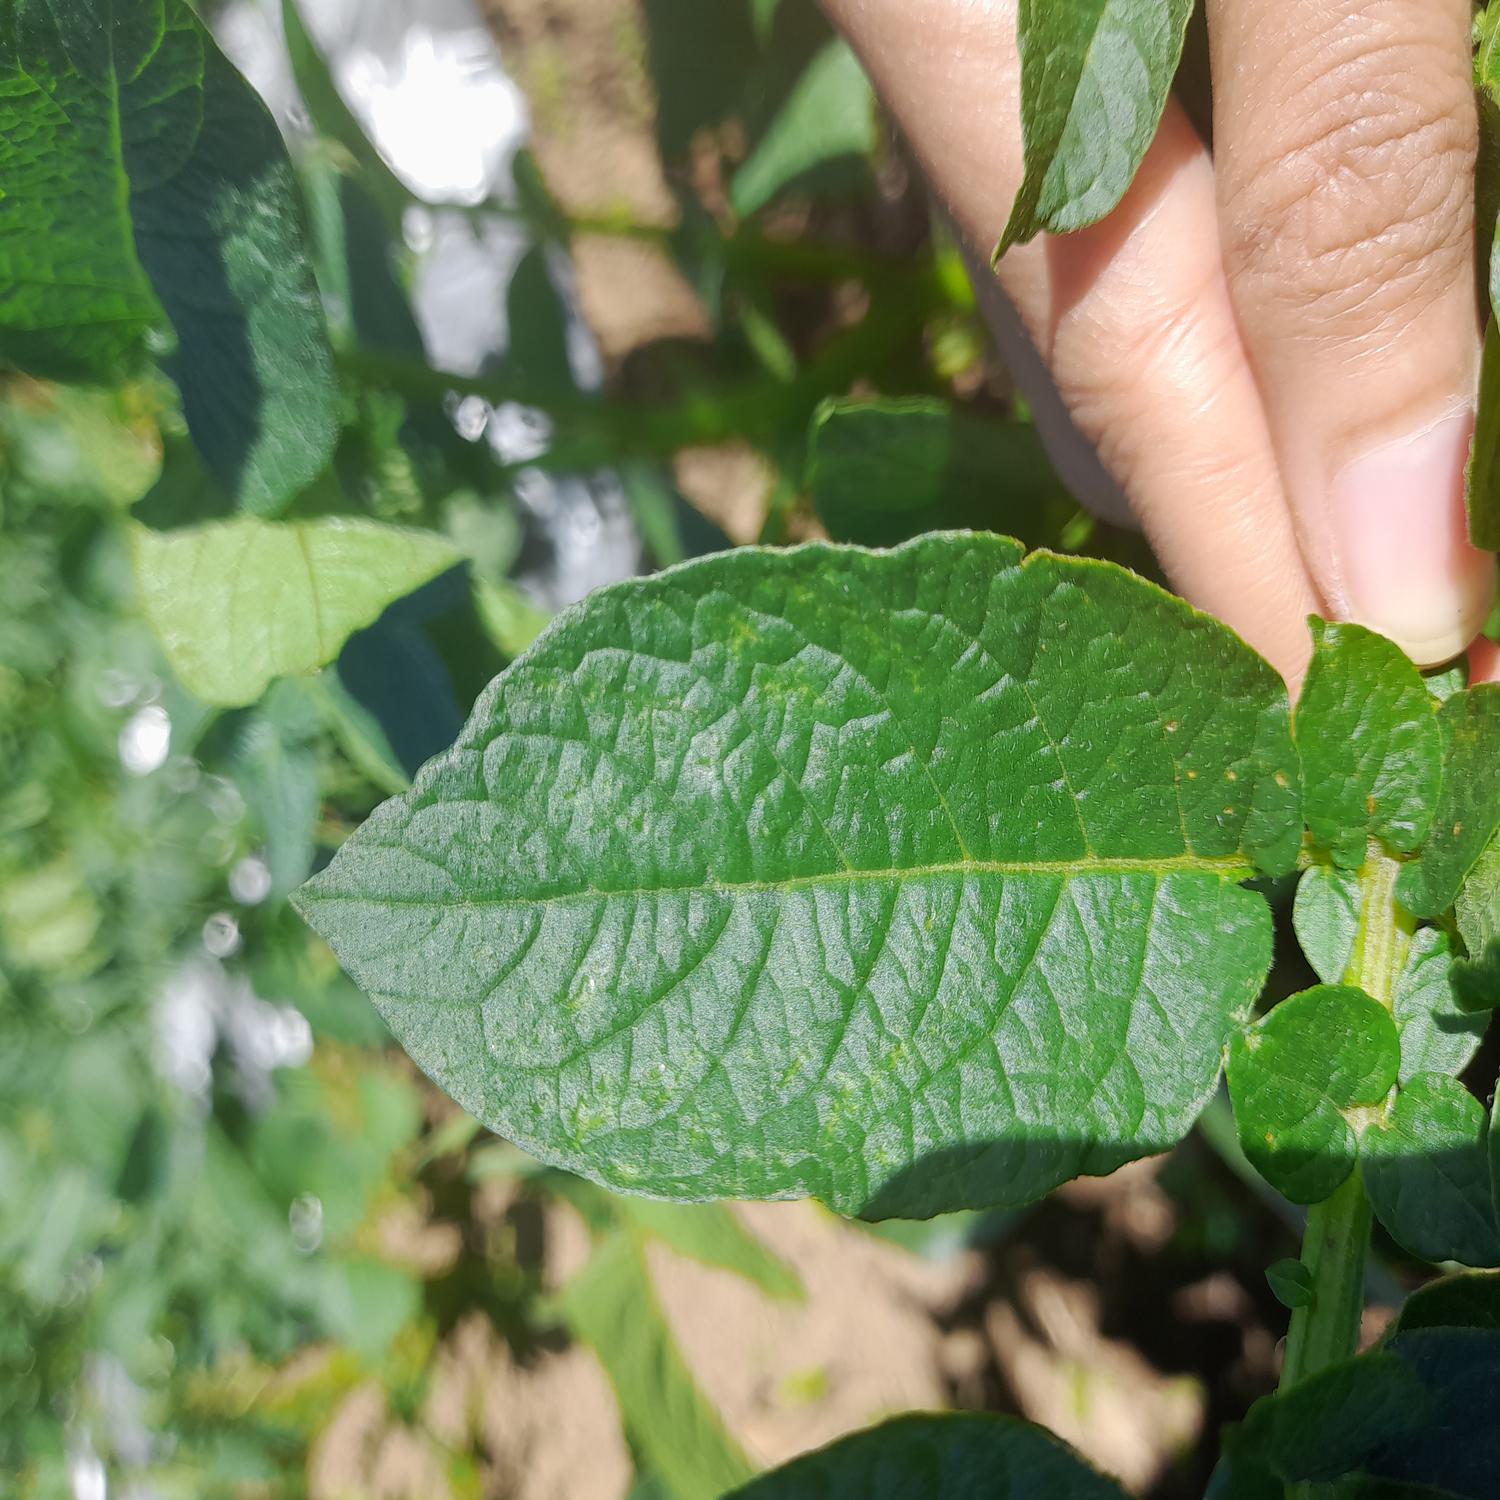
Label: Virus